Olds Hall

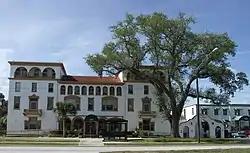

The Olds Hall (also known as the Arroyo Gardens Hotel or Daytona Terrace Hotel), built in the 1920s, is a historic site in Daytona Beach, Florida, United States. It is located at 340 South Ridgewood Avenue. On September 23, 1993, it was added to the U.S. National Register of Historic Places.